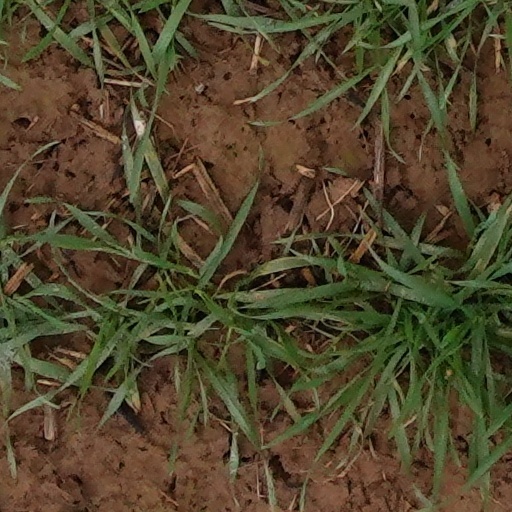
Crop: wheat